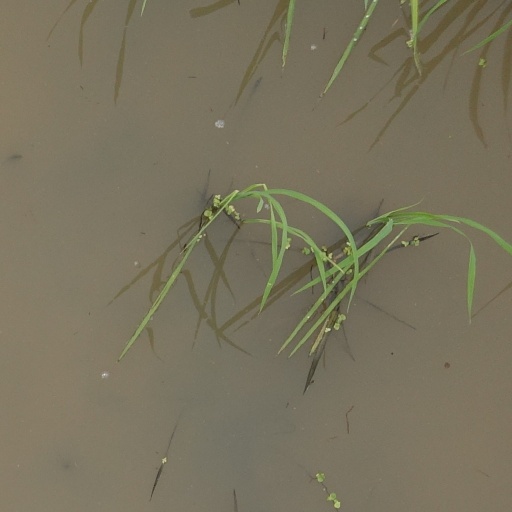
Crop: rice